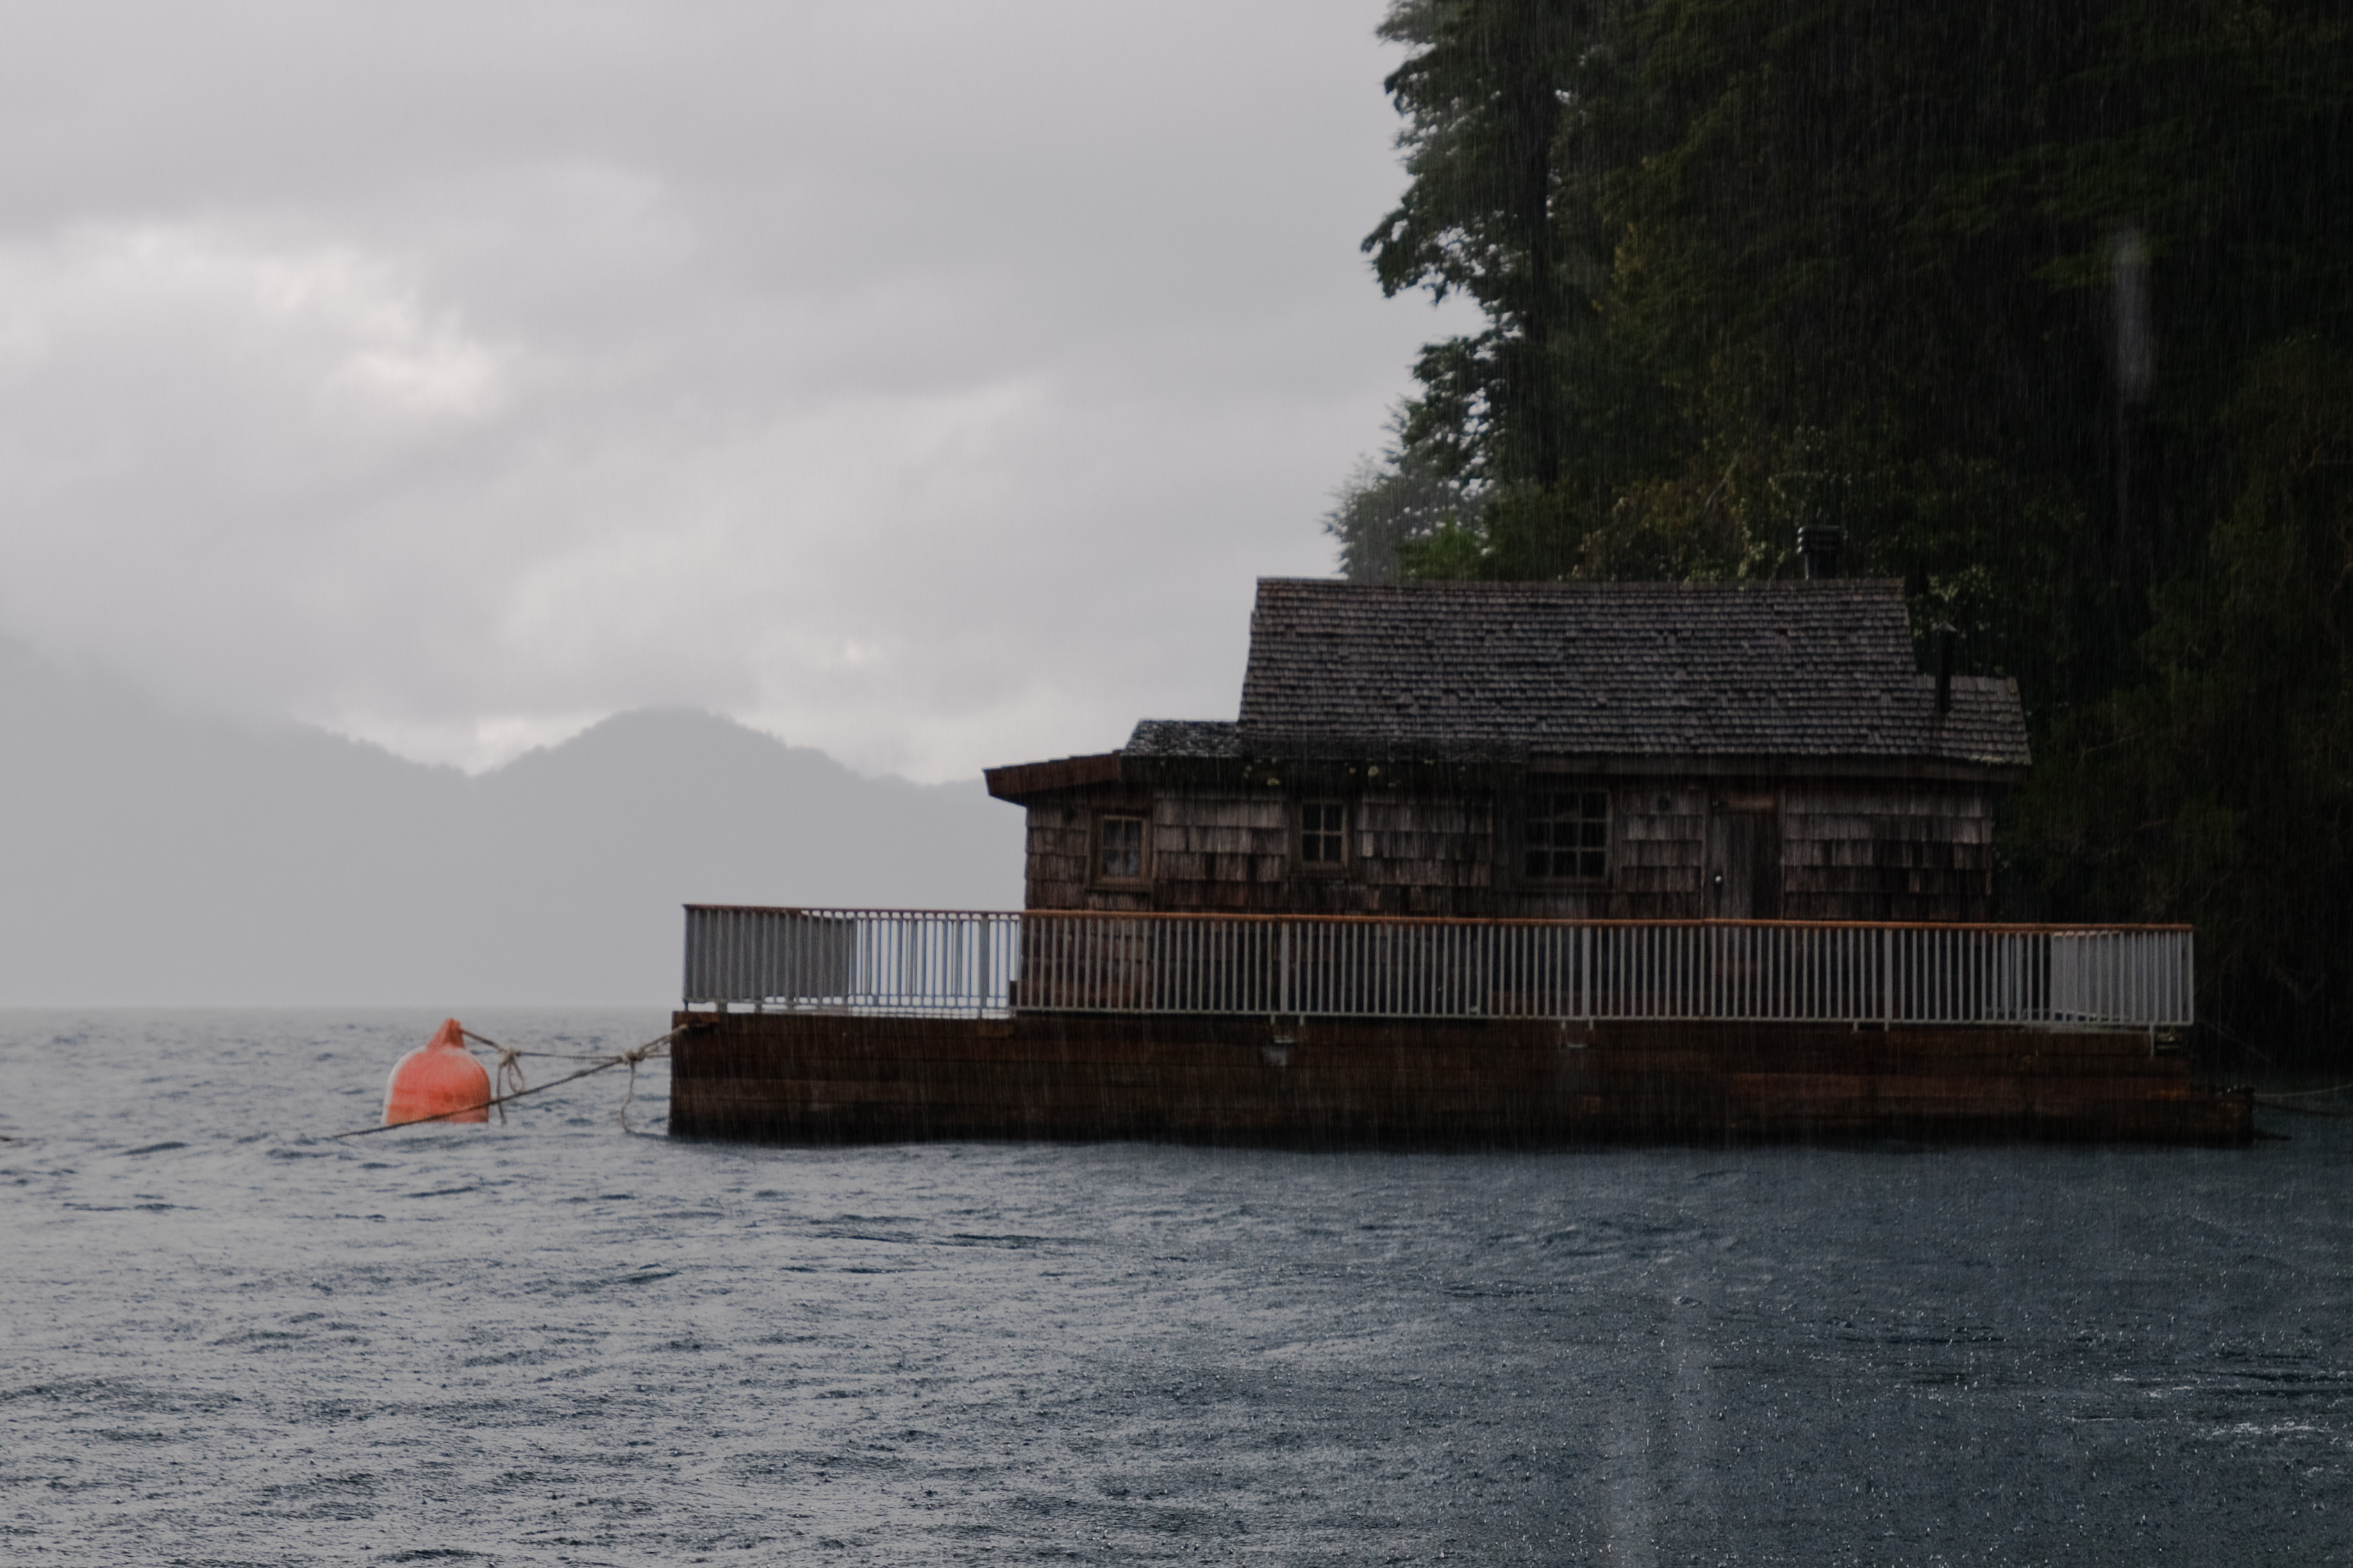
sea, coast, water, reflection, vehicle, tower, nikon, waterway, chile, d300, chiloe